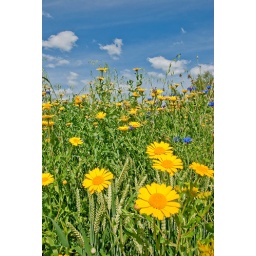
raised flower bed near the seed bank